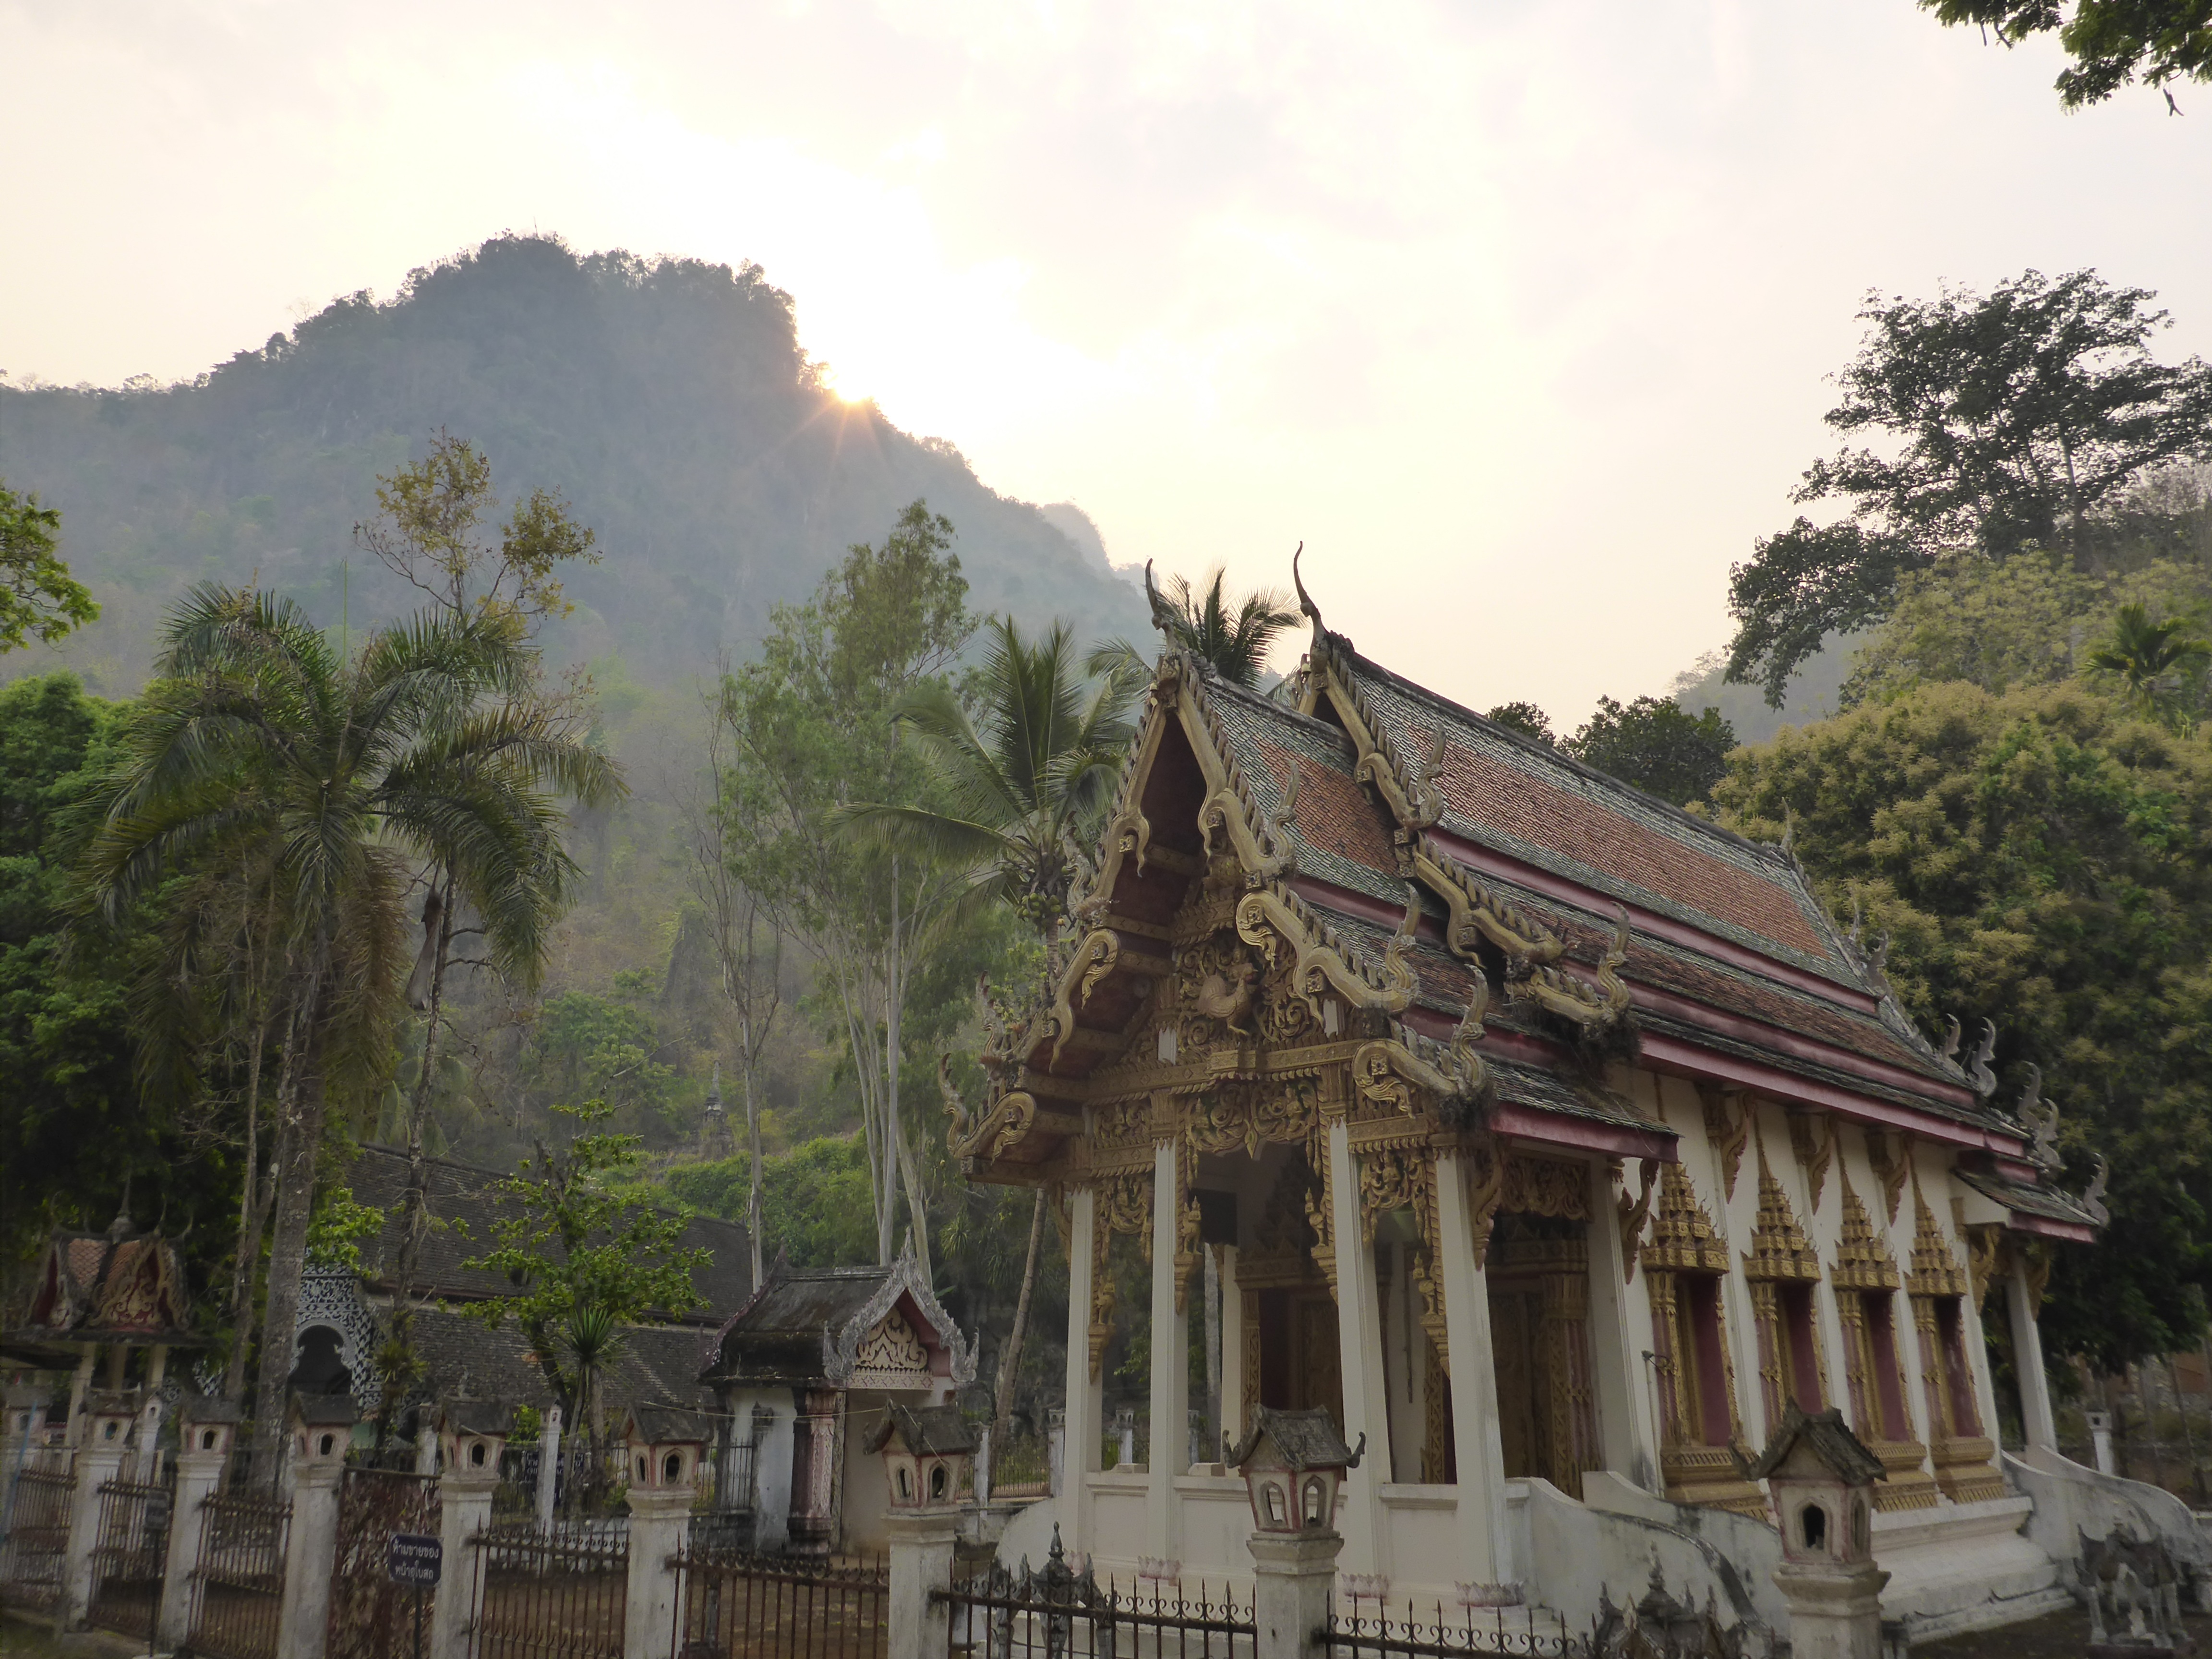
historic site, temple, building, place of worship, wat, hindu temple, monastery